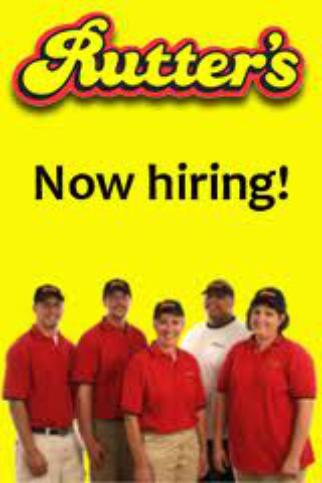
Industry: Food